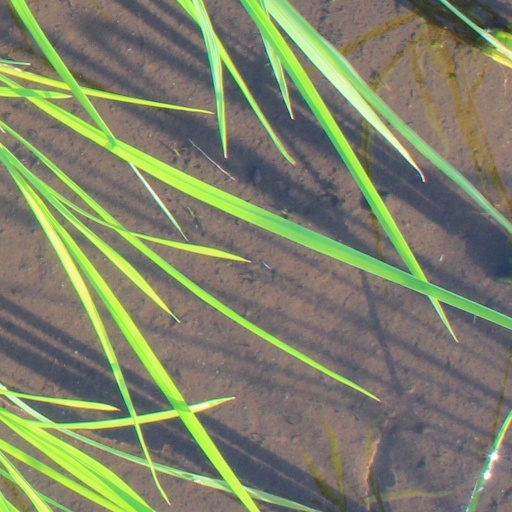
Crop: rice